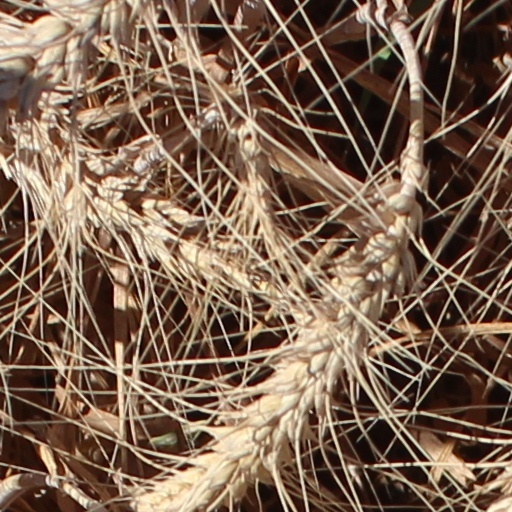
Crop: wheat